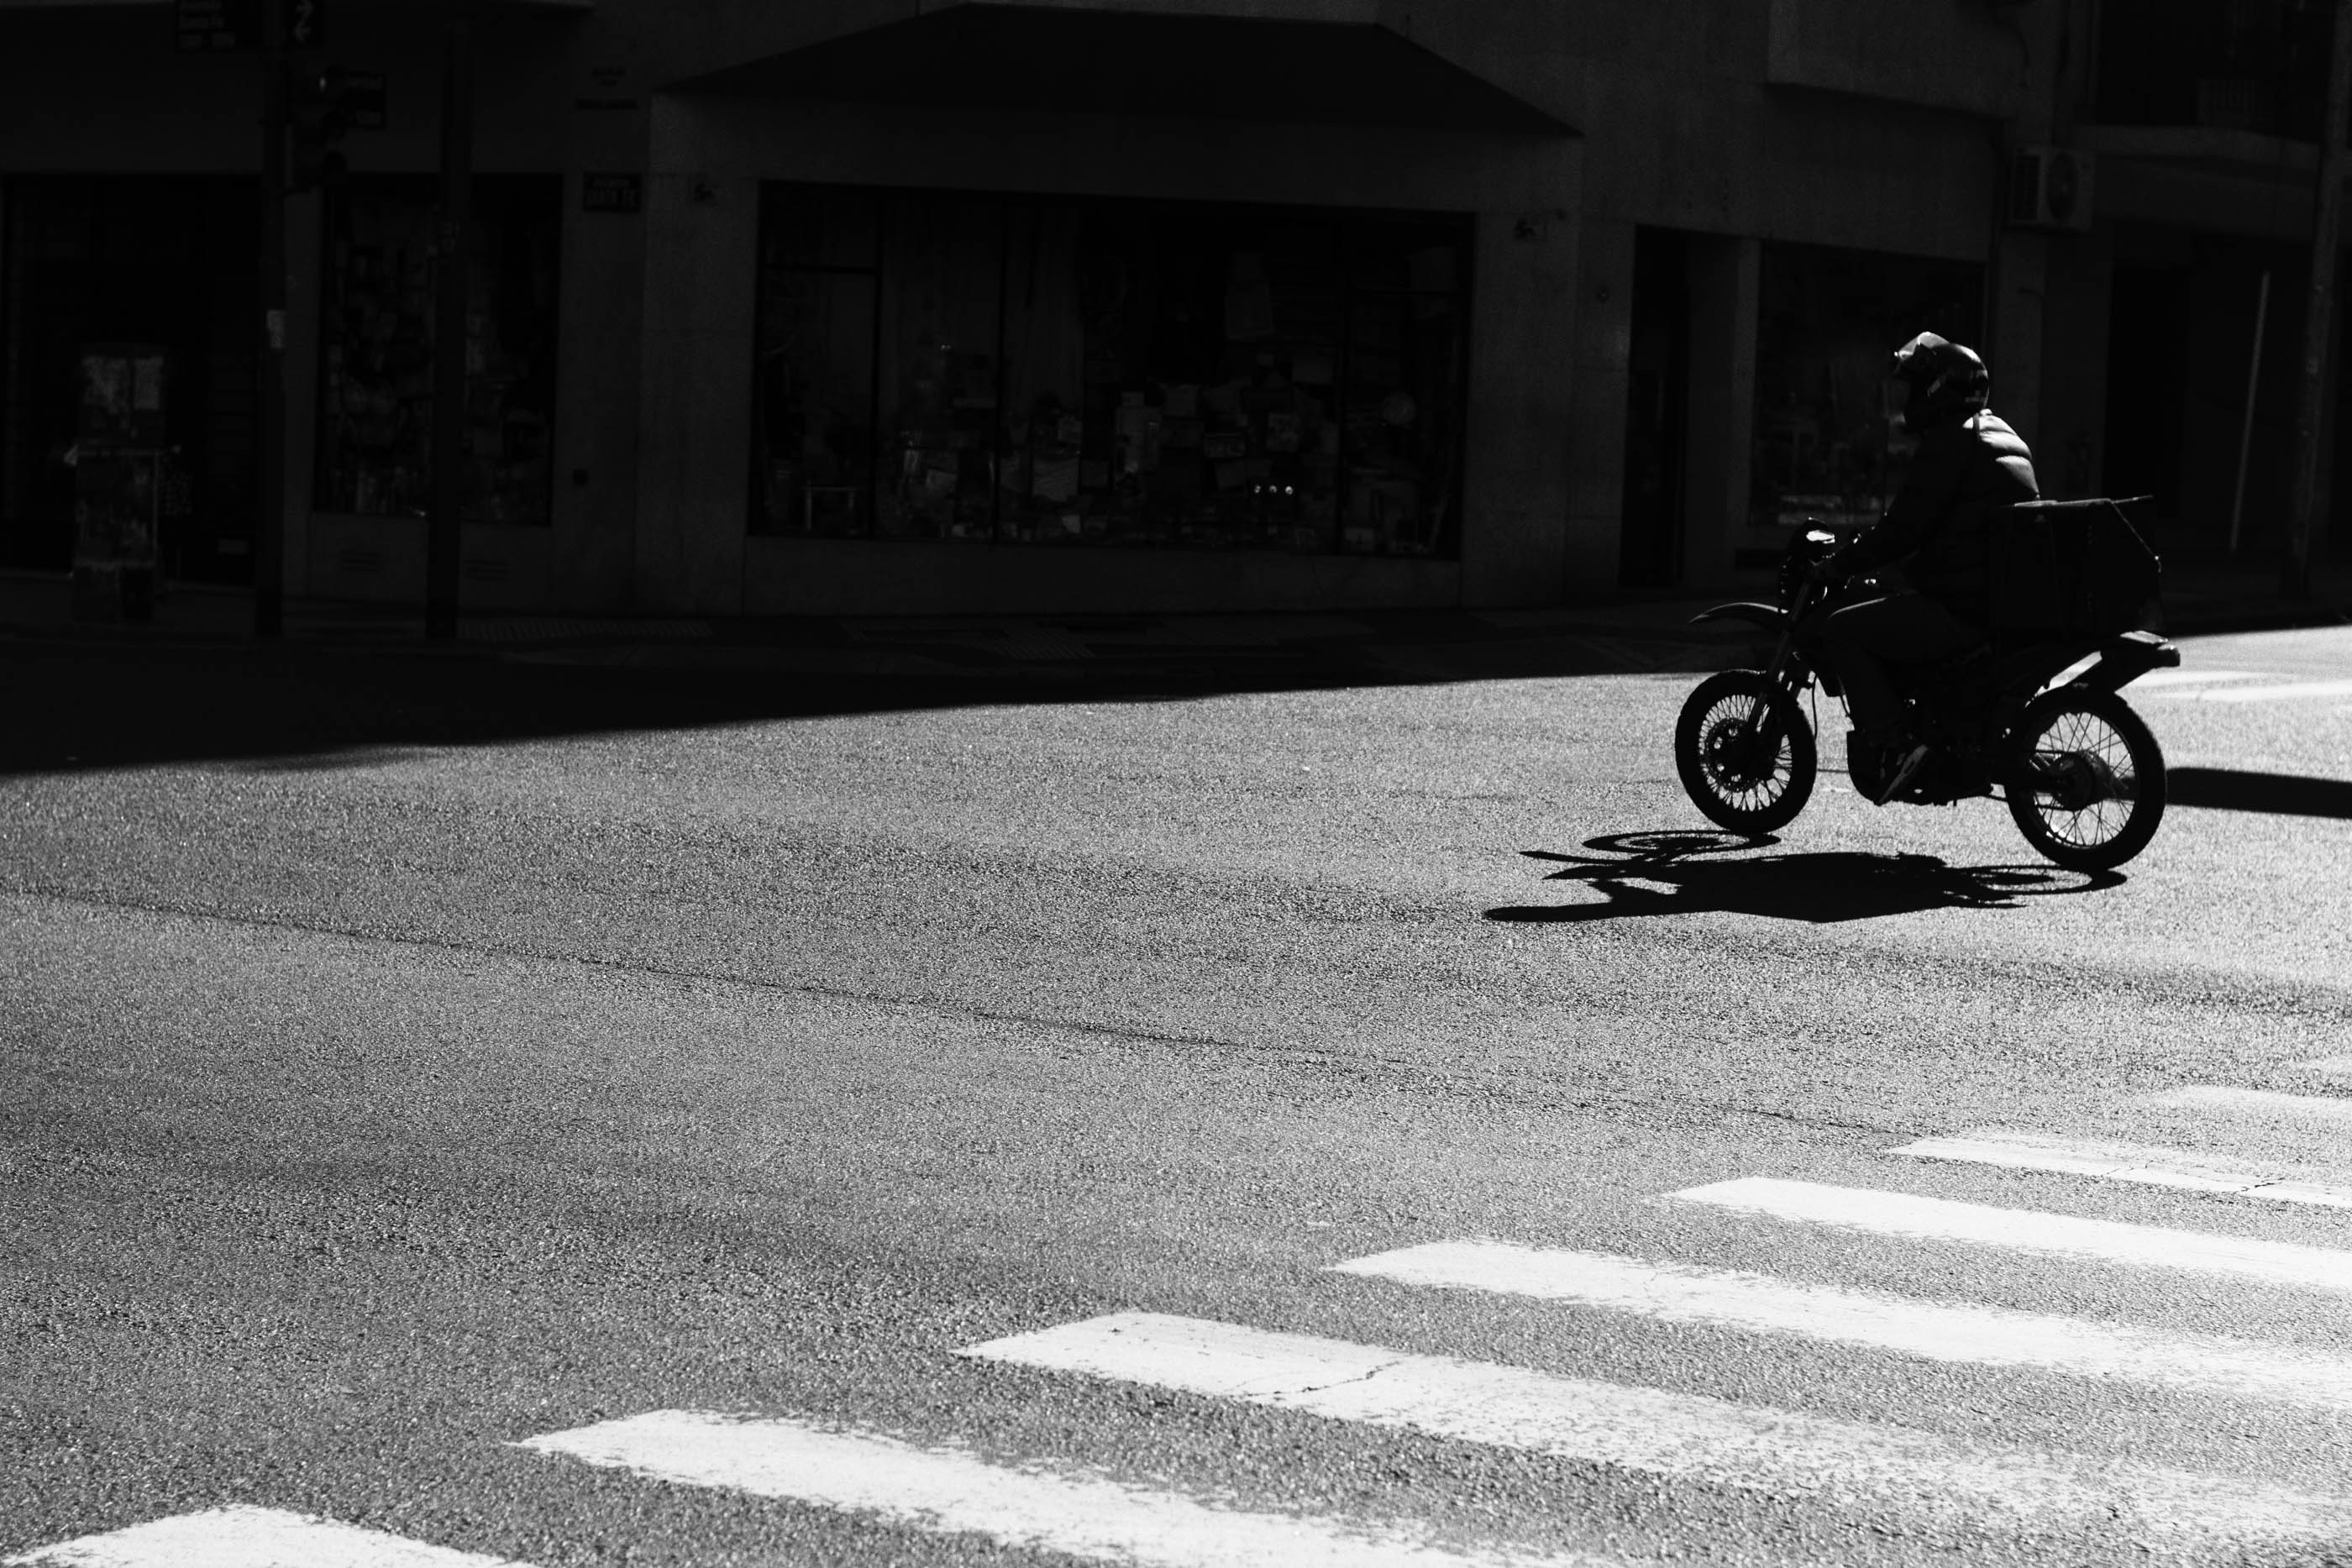
outdoor, light, black and white, road, white, street, asphalt, transportation, vehicle, motorcycle, shadow, black, crosswalk, monochrome, motorbike, lane, infrastructure, shape, monochrome photography